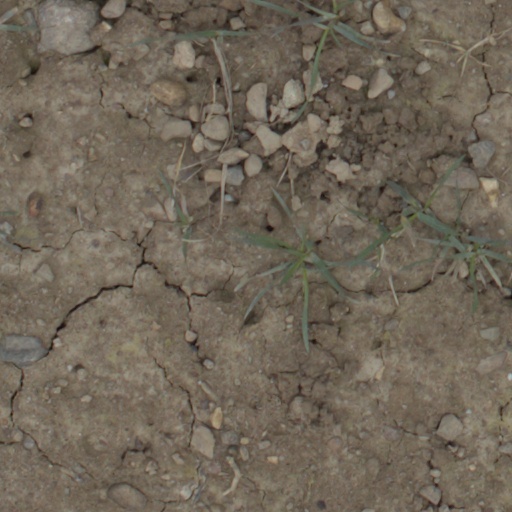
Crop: wheat